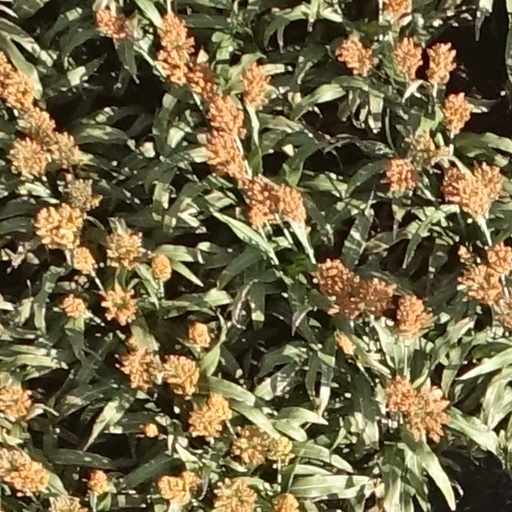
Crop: sorghum